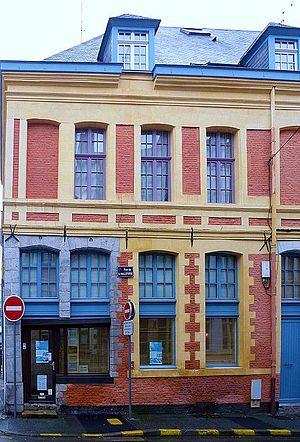
1, 1bis rue de la Halloterie, Lille Nord (département français) This building is inscrit au titre des Monuments Historiques. It is indexed in the Base Mérimée, a database of architectural heritage maintained by the French Ministry of Culture,
La rue de la Halloterie est une rue de Lille, dans le Nord, en France. Il s'agit de l'une des rues du quartier du Vieux-Lille.
La rue de la Halloterie est une rue de Lille, dans le Nord, en France. Il s'agit de l'une des rues du quartier du Vieux-Lille.